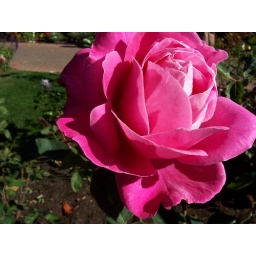
A beautiful red rose in this in-city park.